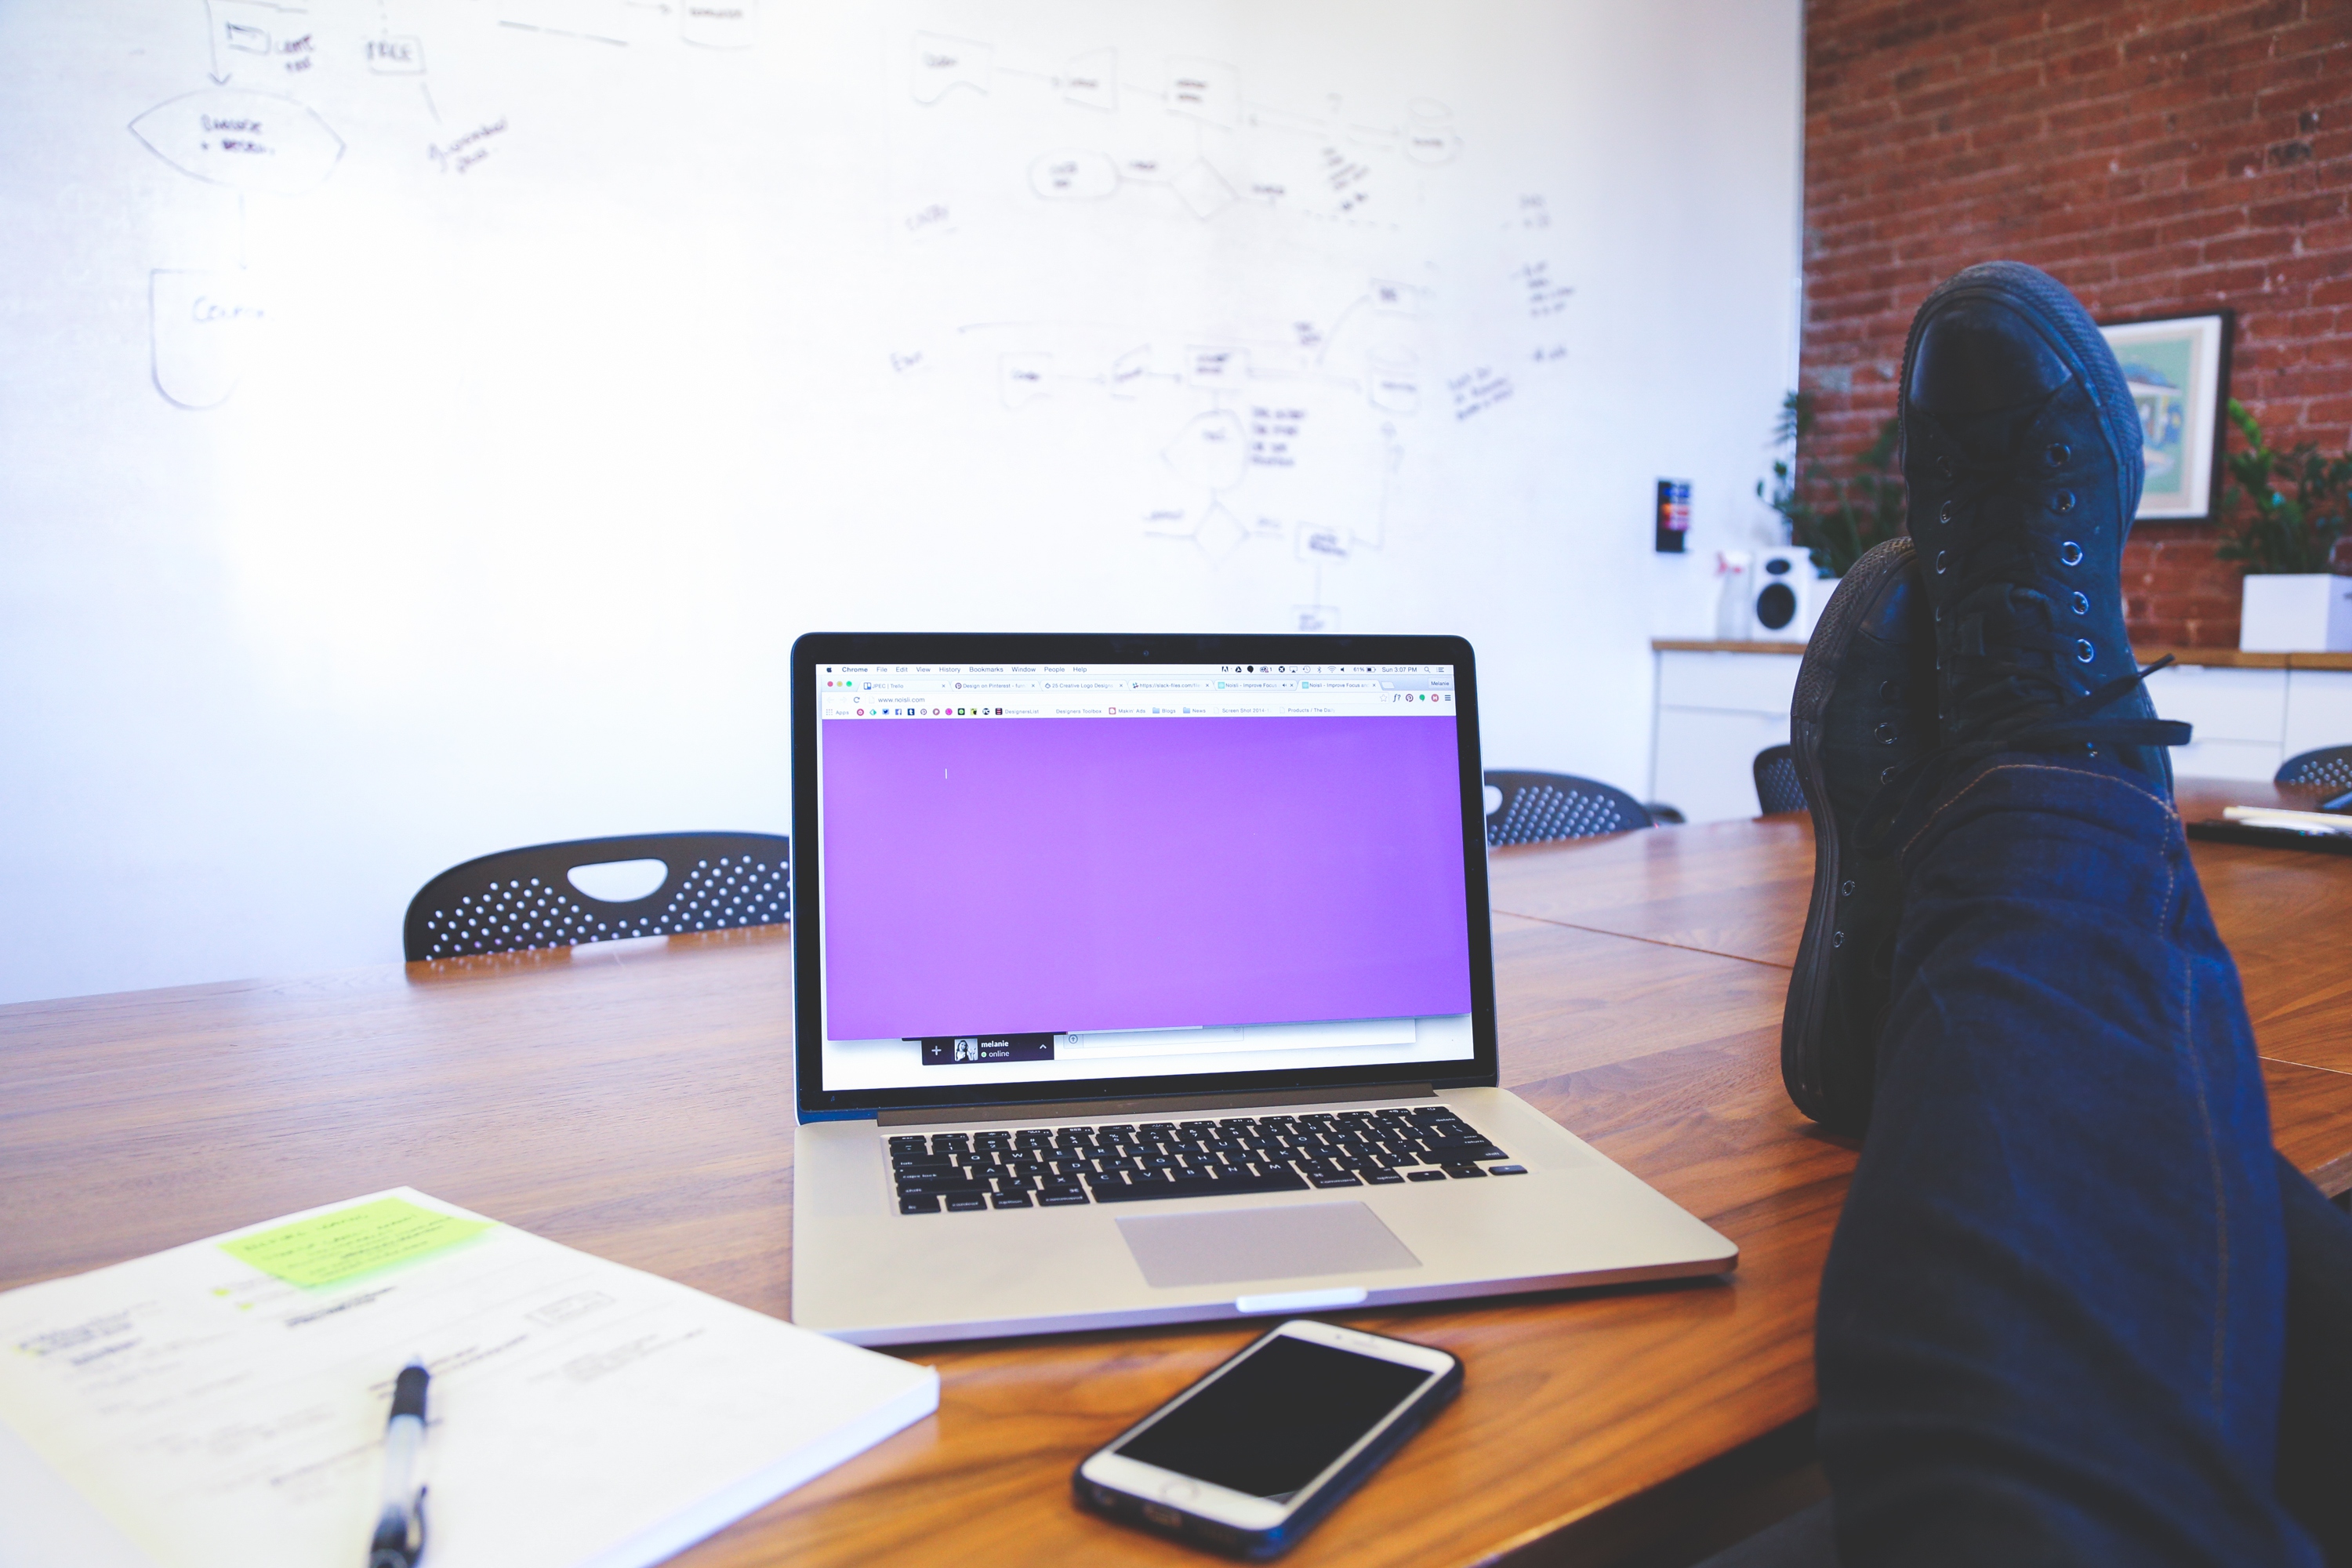
personal computer, computer, technology, desk, office, desktop computer, electronic device, room, furniture, computer desk, laptop, output device, display device, multimedia